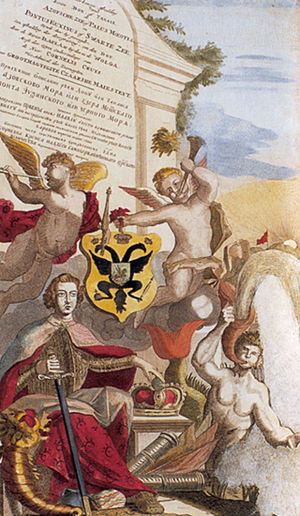
Cornelis Cruys
Det første Russiske atlas (Atlas af Cruys), produceret af admiral Cornelius Cruys og zar Peter den Store udgivet i Amsterdam 1703-1704.
Cornelis Cruys, tidligere Nils Olsen var admiral i Rusland, kaptajn og borger i Amsterdam og født i Stavanger, der dengang lå i kongeriget Danmark-Norge. Han var den første admiral i den russiske flåde og betegnes som chefarkitekt bag den russiske flåde og Sankt Petersborgs marineanlæg.